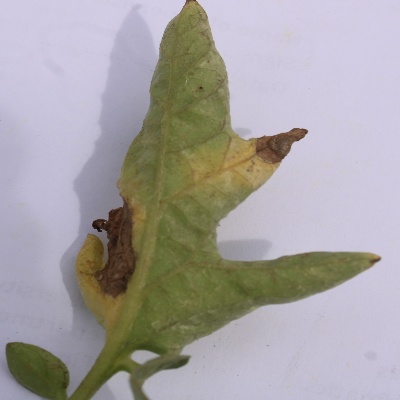
Crop: Tomato
Condition: verticulium wilt